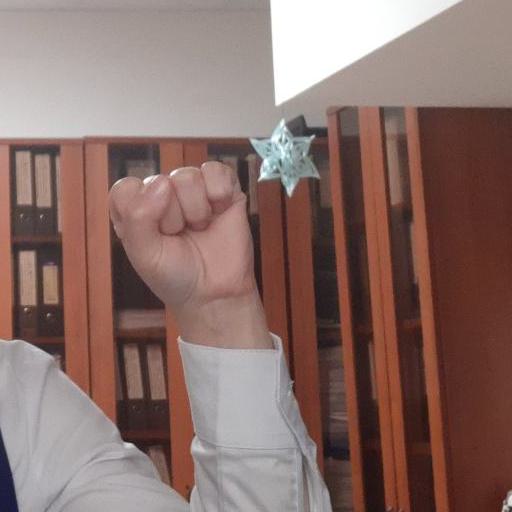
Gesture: fist